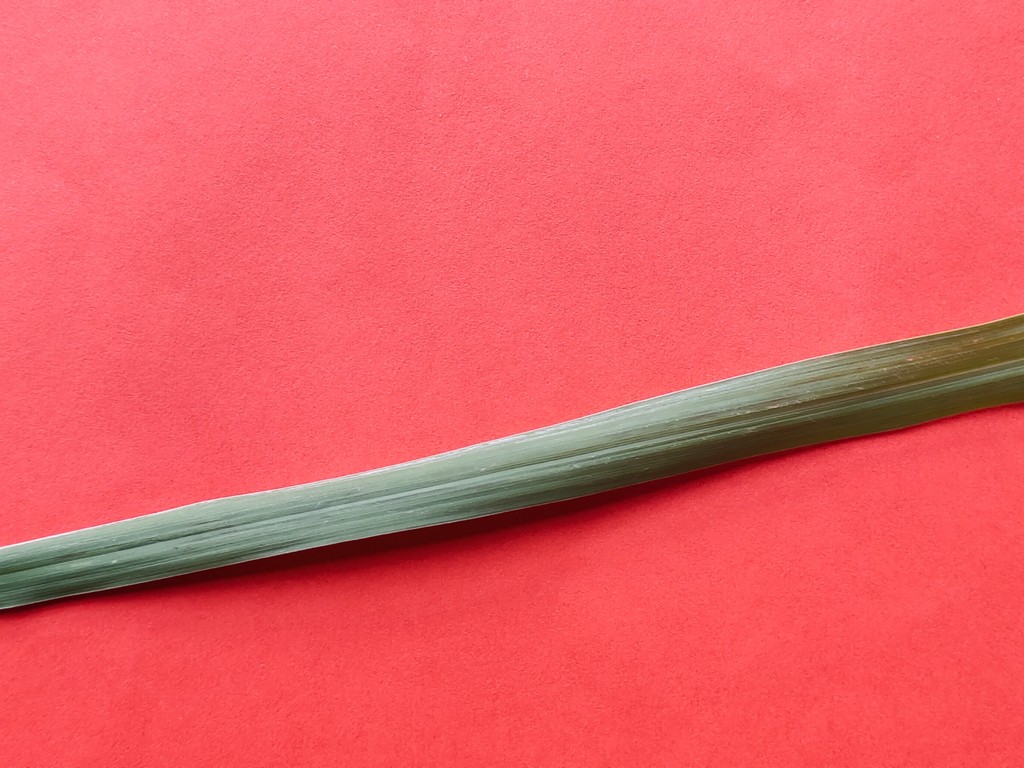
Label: Healthy